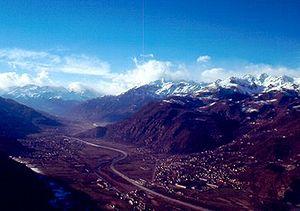
Le siège de Pavie, tenu de 773 à 774 dans le nord de l'Italie, entraîna la victoire des Francs, commandés par Charlemagne, sur les Lombards, commandés par le roi Didier.
Le val de Suse est une vallée alpine qui se trouve dans la partie occidentale du Piémont en Italie, à l'ouest de Turin, et dont plusieurs parties hautes sont rattachées à la France.